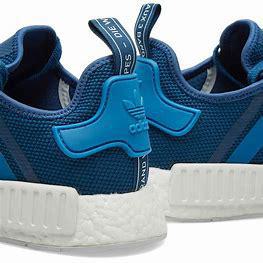
Brand: Adidas
Model: NMD